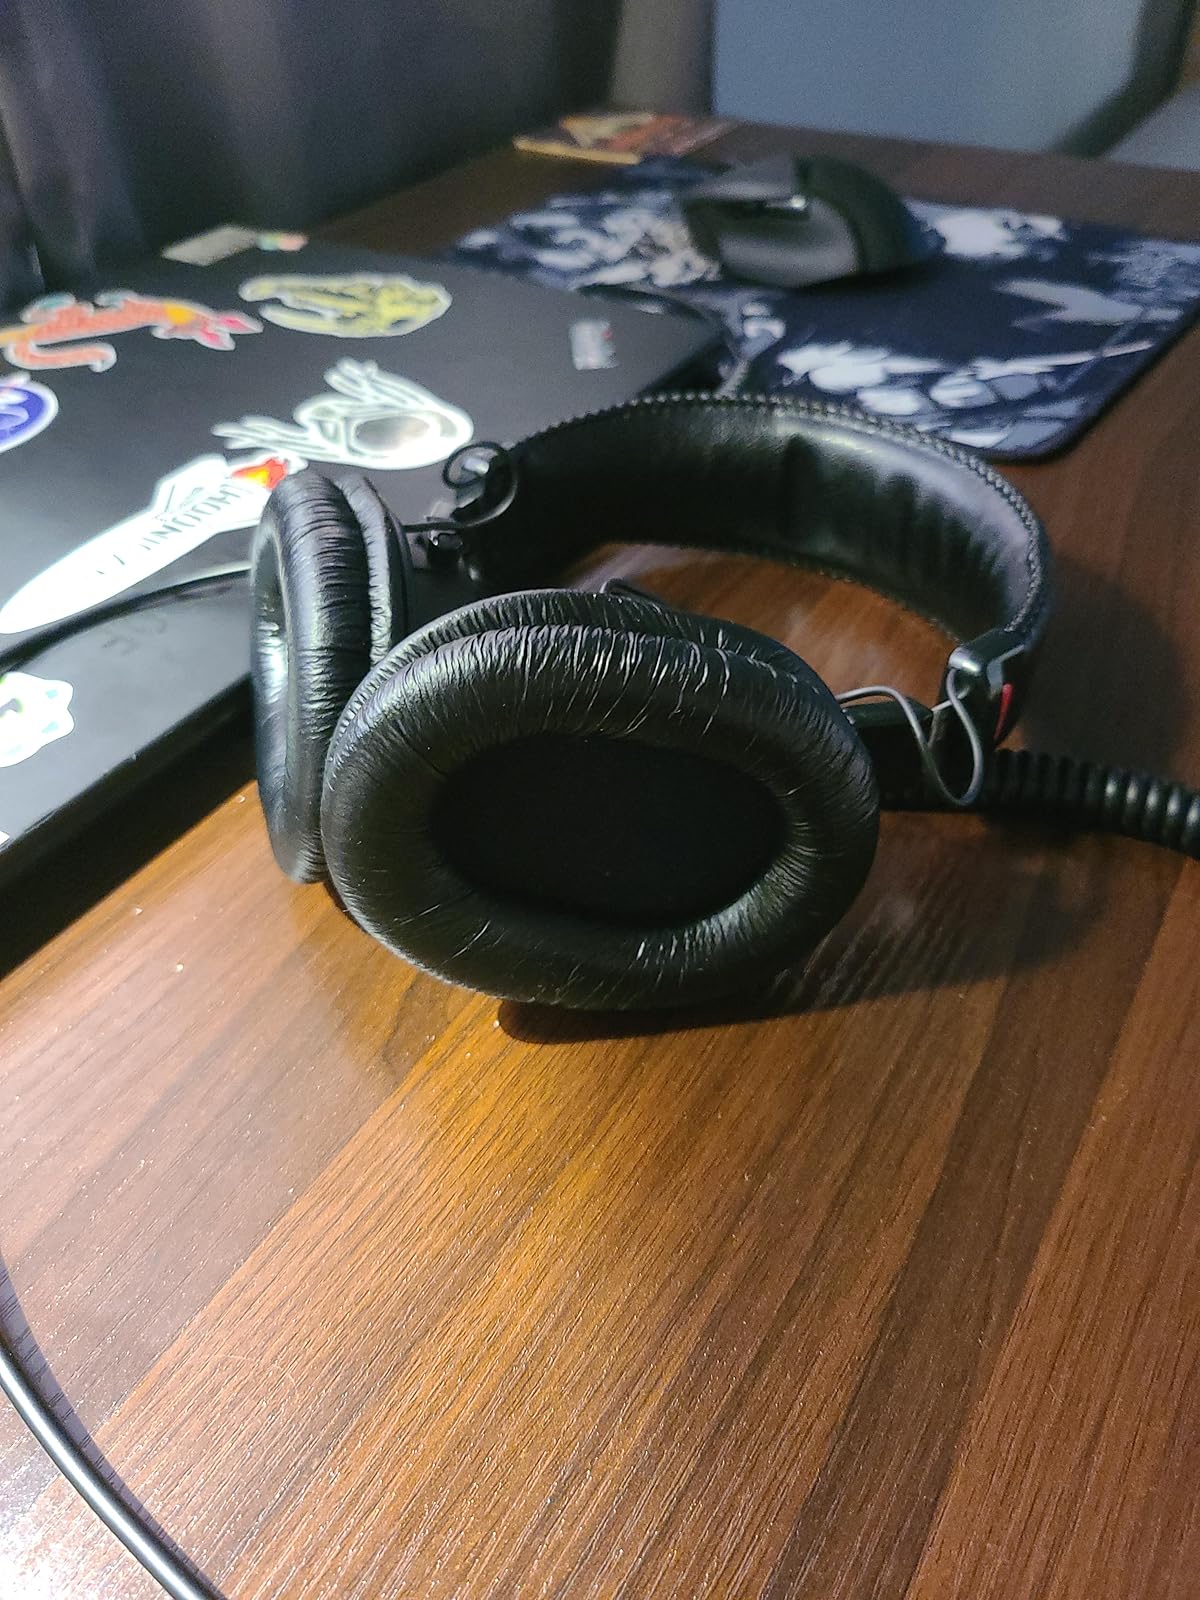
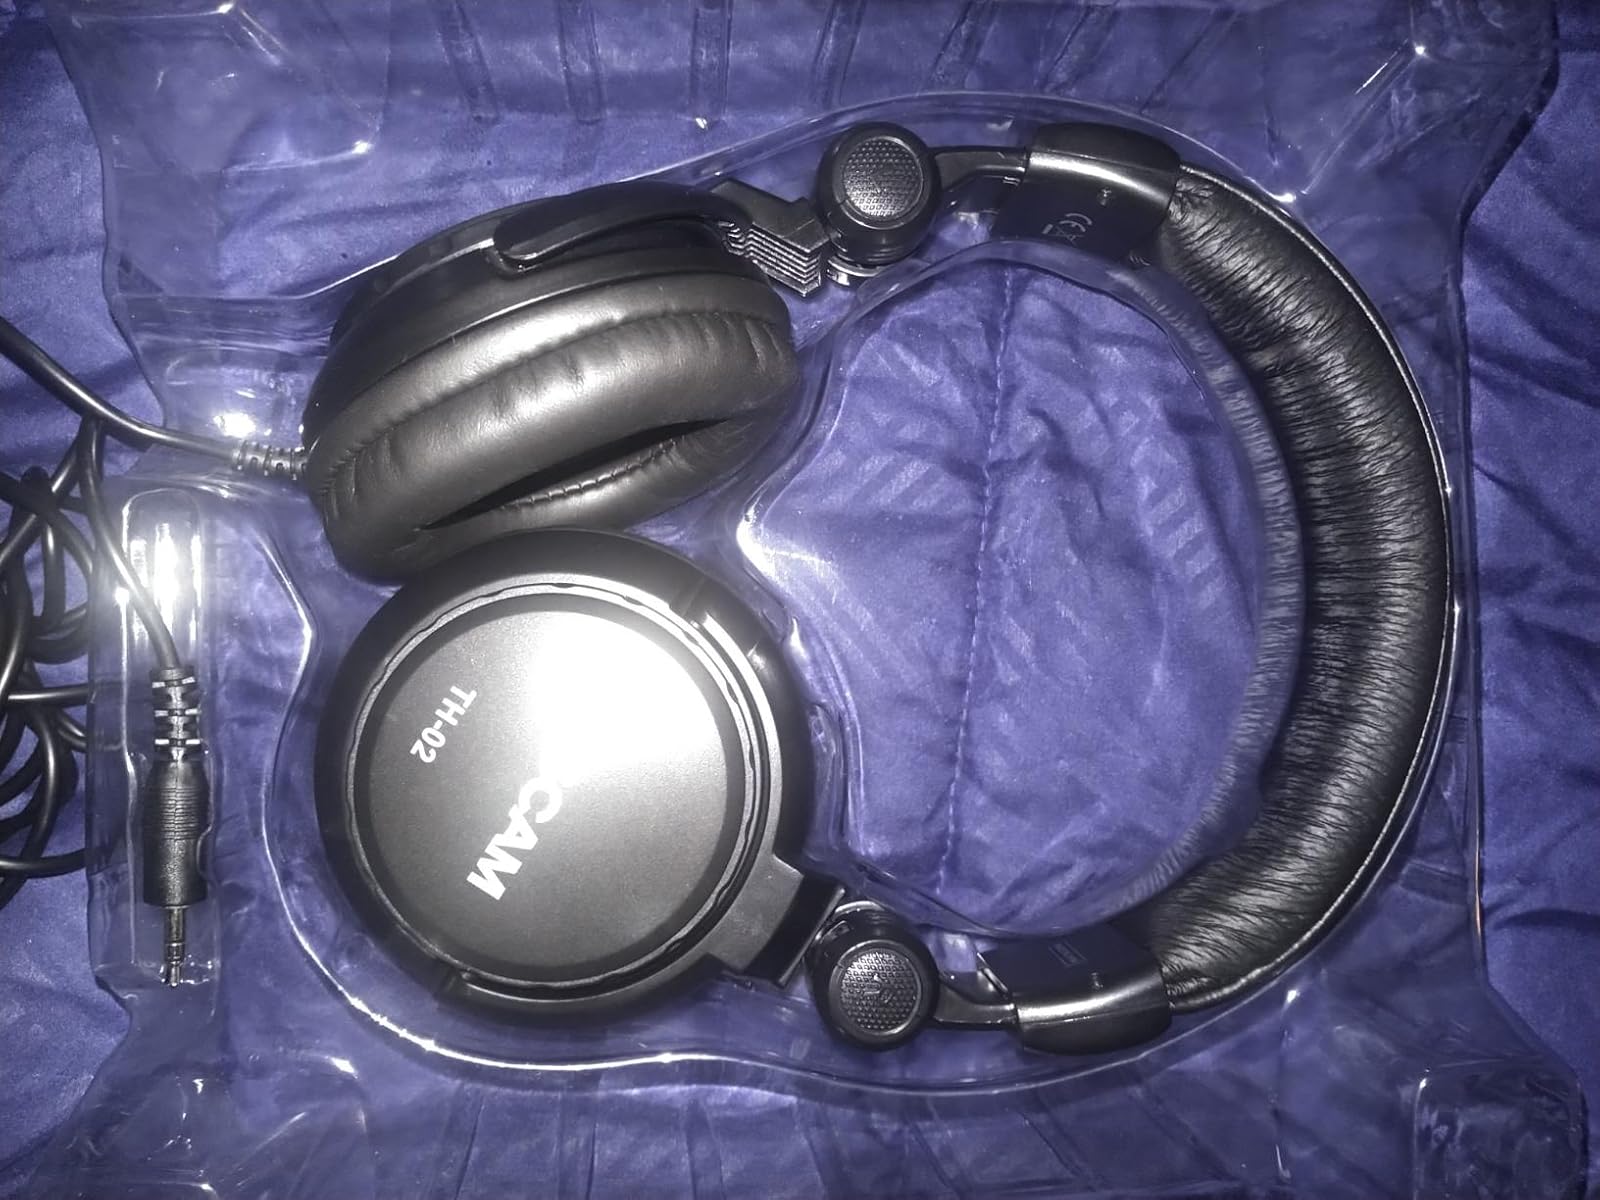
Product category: headphones
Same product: no